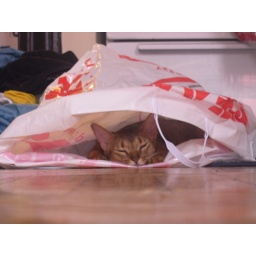
cat in a bag